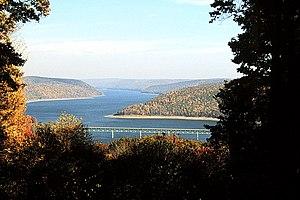
L'Allegheny National Recreation Area est une zone récréative américaine classée National Recreation Area. Créée en 1984, elle protège 93,5 km² dans les comtés de McKean et Warren, en Pennsylvanie. Comme le reste de la forêt nationale d'Allegheny, elle est gérée par le Service des forêts des États-Unis.
Le réservoir Allegheny est un lac de barrage américain dans les comtés de Warren et McKean, en Pennsylvanie, et le comté de Cattaraugus, dans l'État de New York. Formé par le barrage Kinzua à une altitude de 404 m, il est partiellement protégé dans la forêt nationale d'Allegheny.